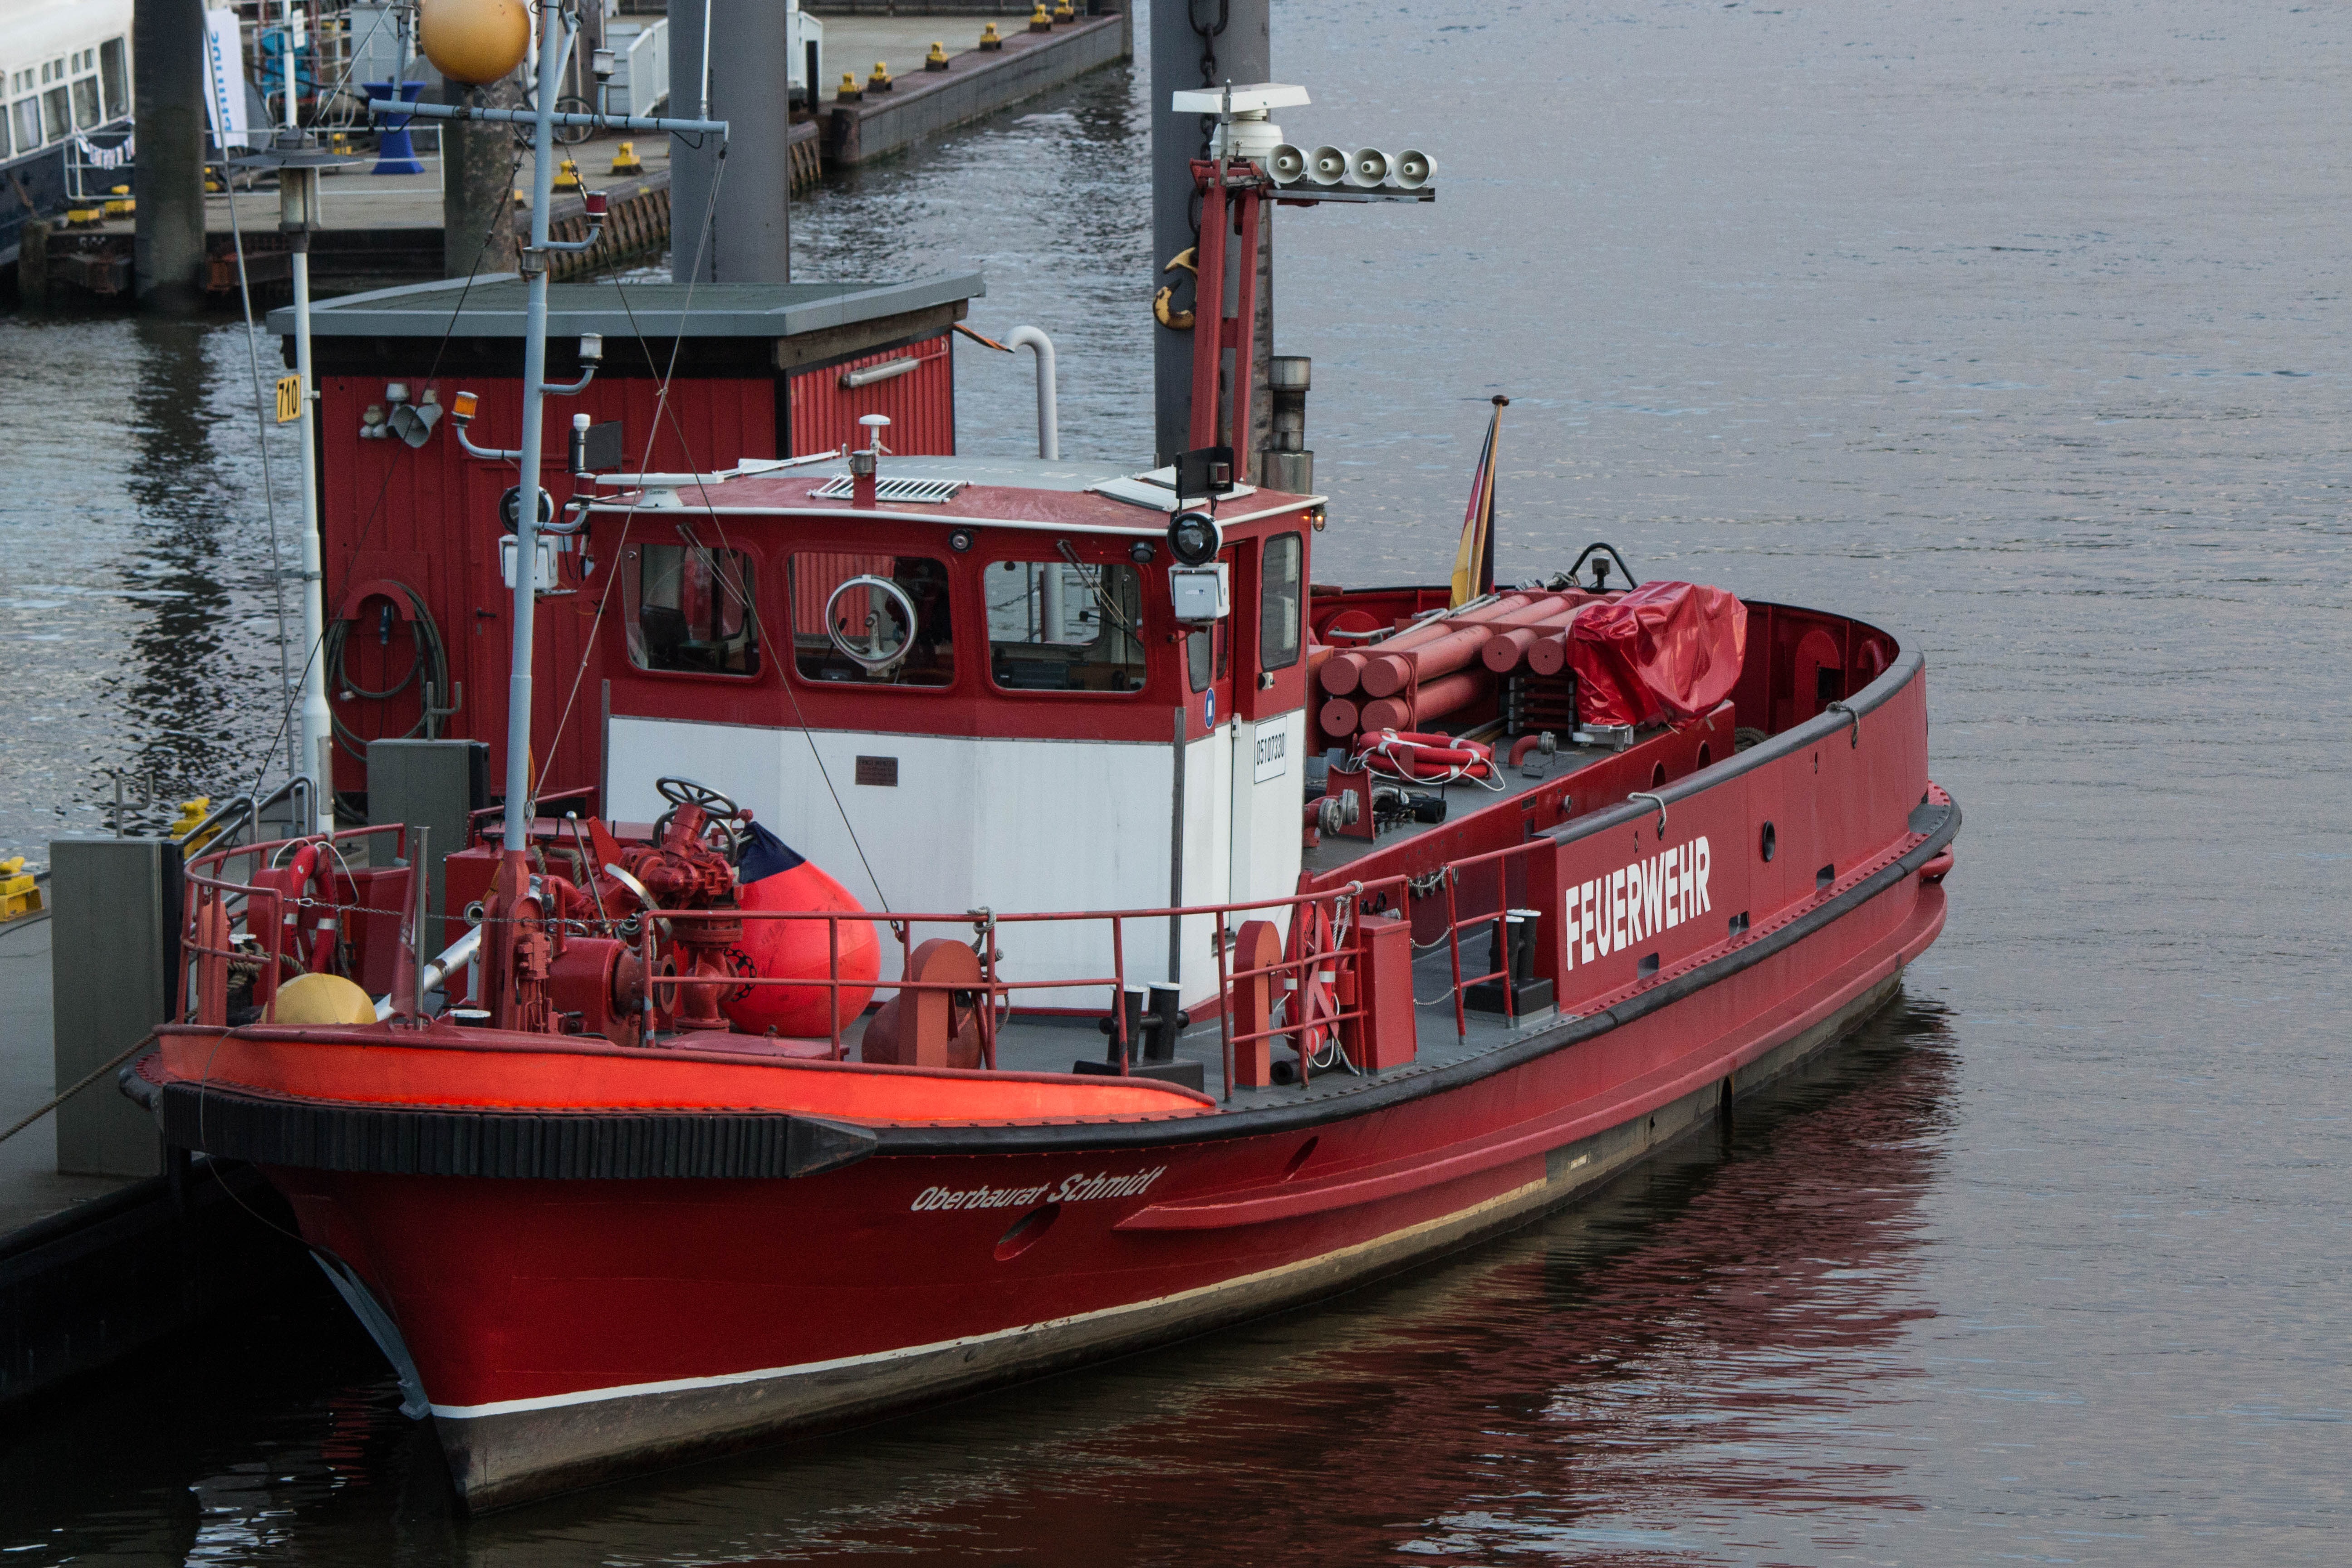
boat, ship, boot, vehicle, fire, waterway, help, lifeboat, channel, tugboat, watercraft, hamburg, barge, delete, fishing vessel, fireboat, freight transport, distress, pilot boat, sea rescue, bulk carrier, fishing trawler, anchor handling tug supply vessel, platform supply vessel